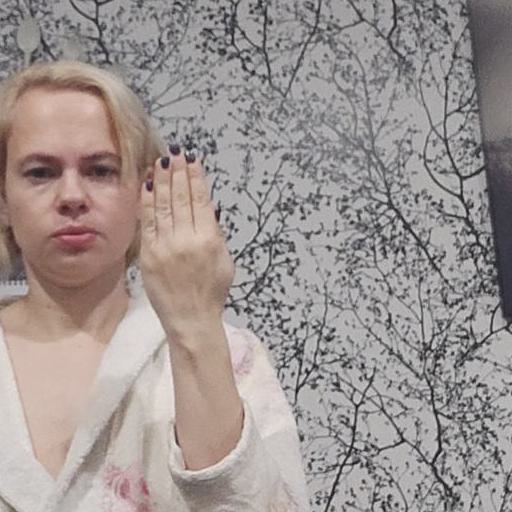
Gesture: stop_inverted